Richmond Vale railway line

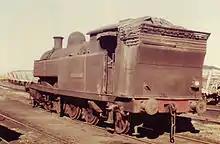
No.10 "Richmond Main" at Hexham, June 1973

In 1908 Kitson & Company of Leeds was asked by J & A Brown to supply a large 2-8-2T side-tank engine. This new loco was designed for Browns and was based on the Great Central Railway class 8A 0-8-0 tender engines dating from 1902 that Kitsons had built for the GCR. This loco was built in 1908 (builder's No. 4567) and was fitted with cast brass nameplates by Kitsons with the name "Pelaw Main". Upon arrival this was given the number 9 and with the loco being successful and with Richmond Main Colliery undergoing development that two similar locomotives were ordered. These two were built in 1911 (builder's Nos. 4798 and 4834) and were numbered 10–11, they were also fitted with brass nameplates No. 10 carrying the name "Richmond Main" and No. 11 "Hexham". These three were the mainstay of traffic on the RVR until the arrival of the ROD locomotives, when they were relegated to secondary duties. By the 1940s the three were being used on the Stockrington to Hexham workings. No.11 was withdrawn in 1949 and was scrapped in 1966. By 1954 Nos. 9 and 10 were standby locomotives and were only used intermittently. However, from 1969 both were used regularly in shunting the sidings at Hexham. In October 1972 both returned to main line traffic being regularly used on the Stockrington to Hexham trains. No. 9 worked until November 1980 and No. 10 worked until December 1976 and both are preserved at Richmond Main.